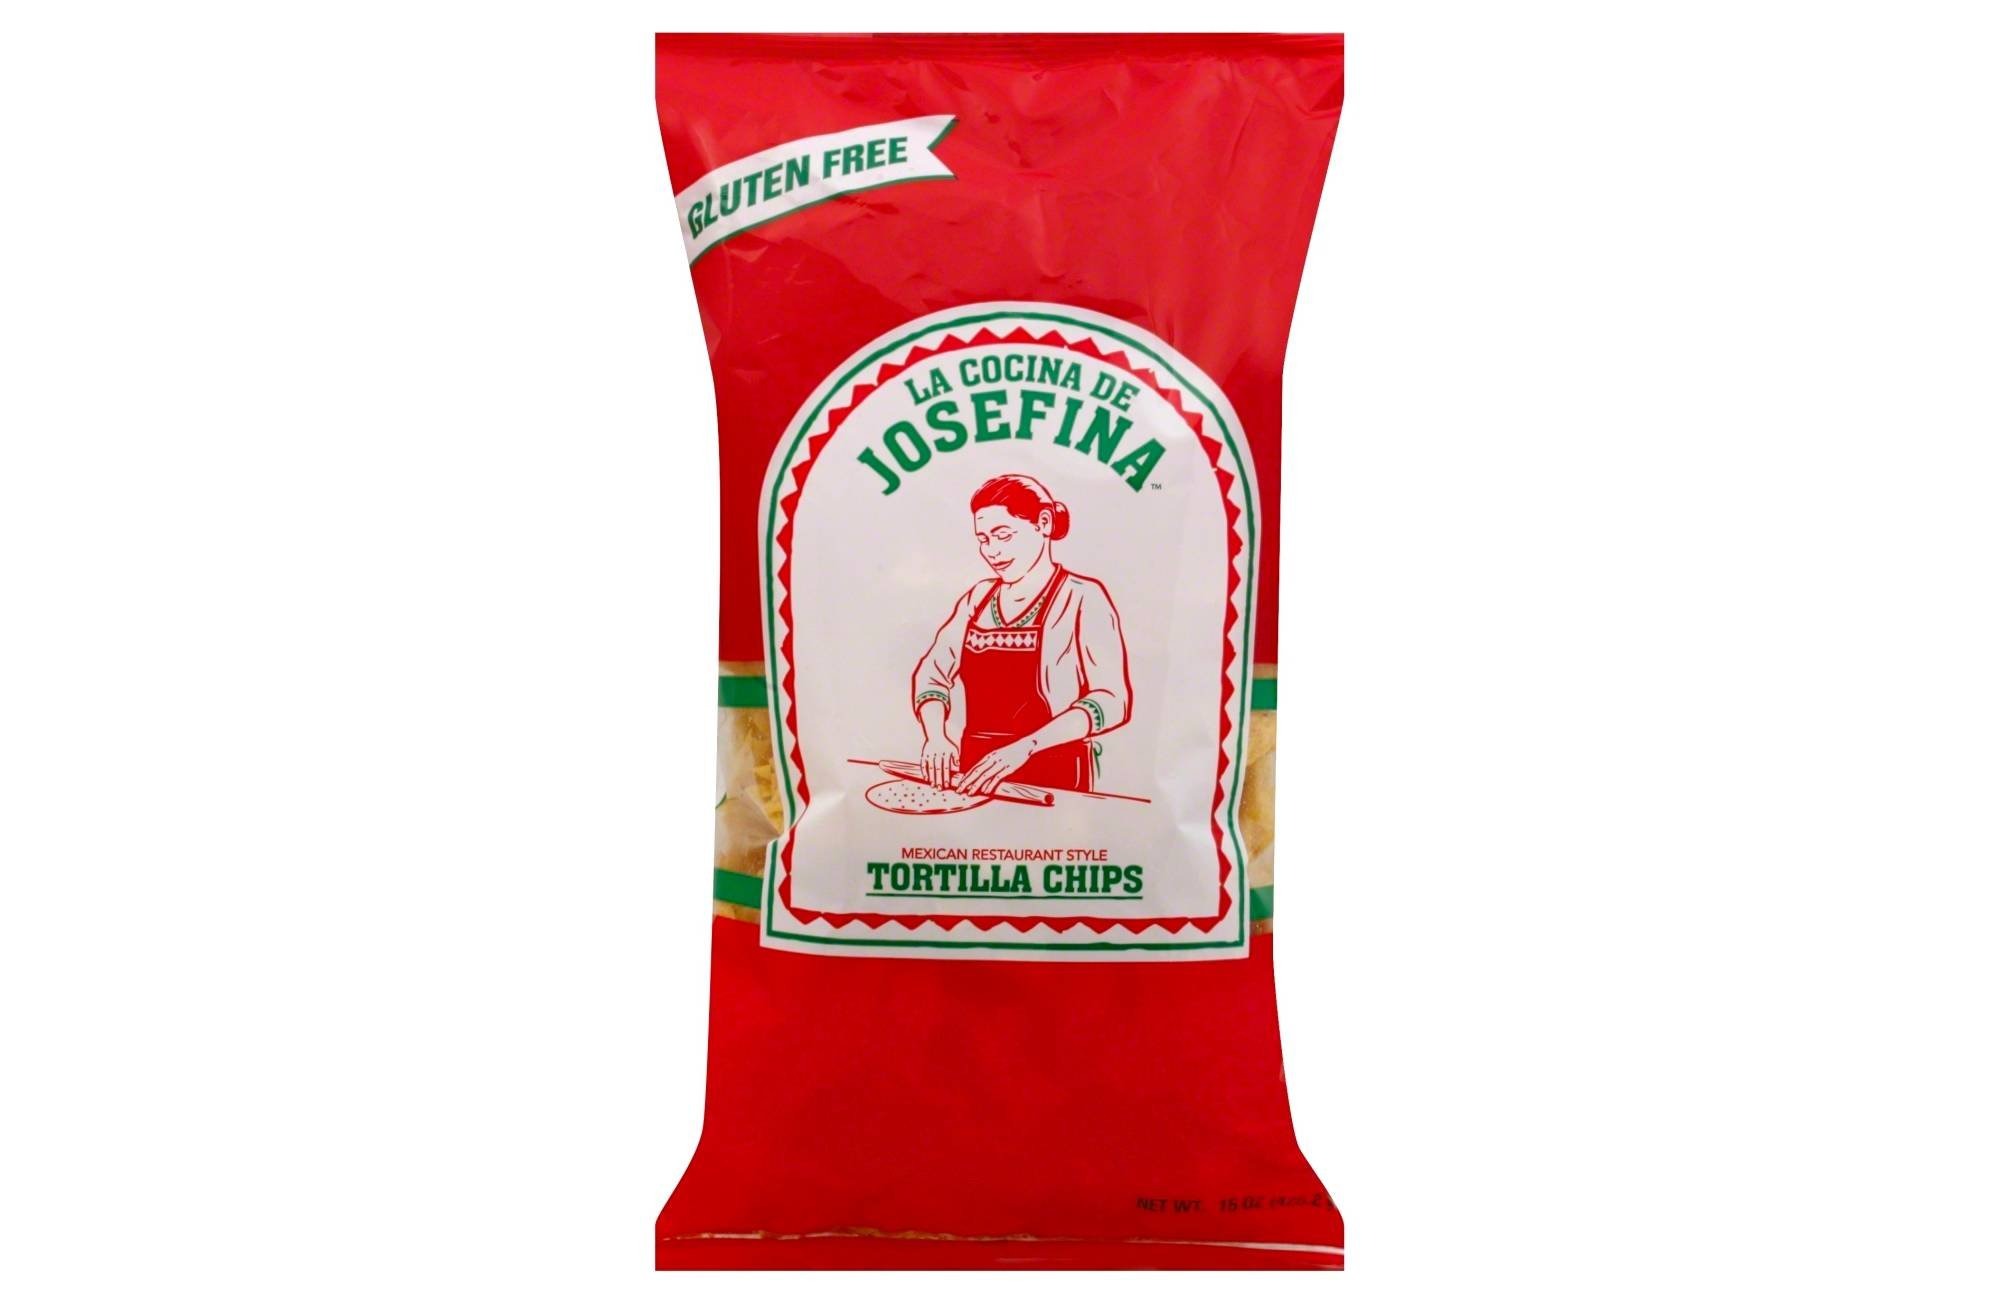
Item Name: La Cocina De Josefina Mexican Restaurant Style Tortilla Chips, 15 oz
Value: 15.0
Unit: oz

Price: 6.26